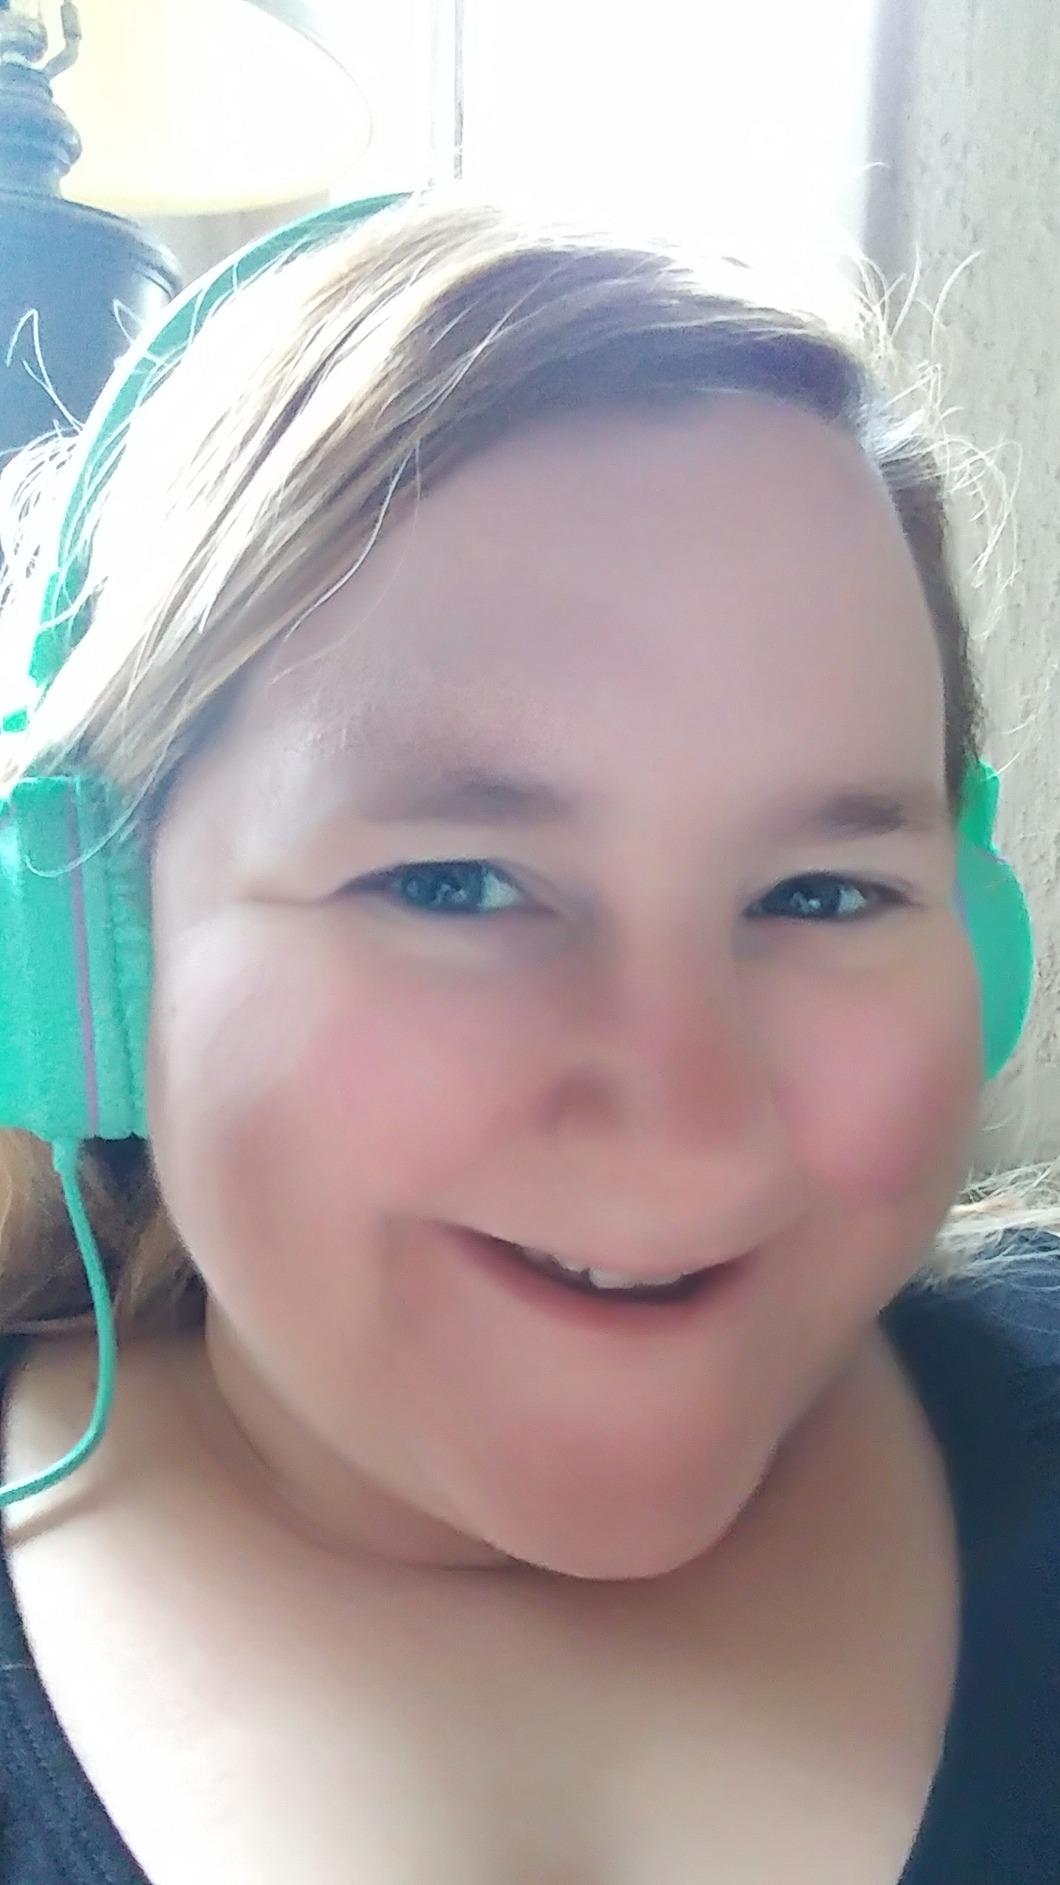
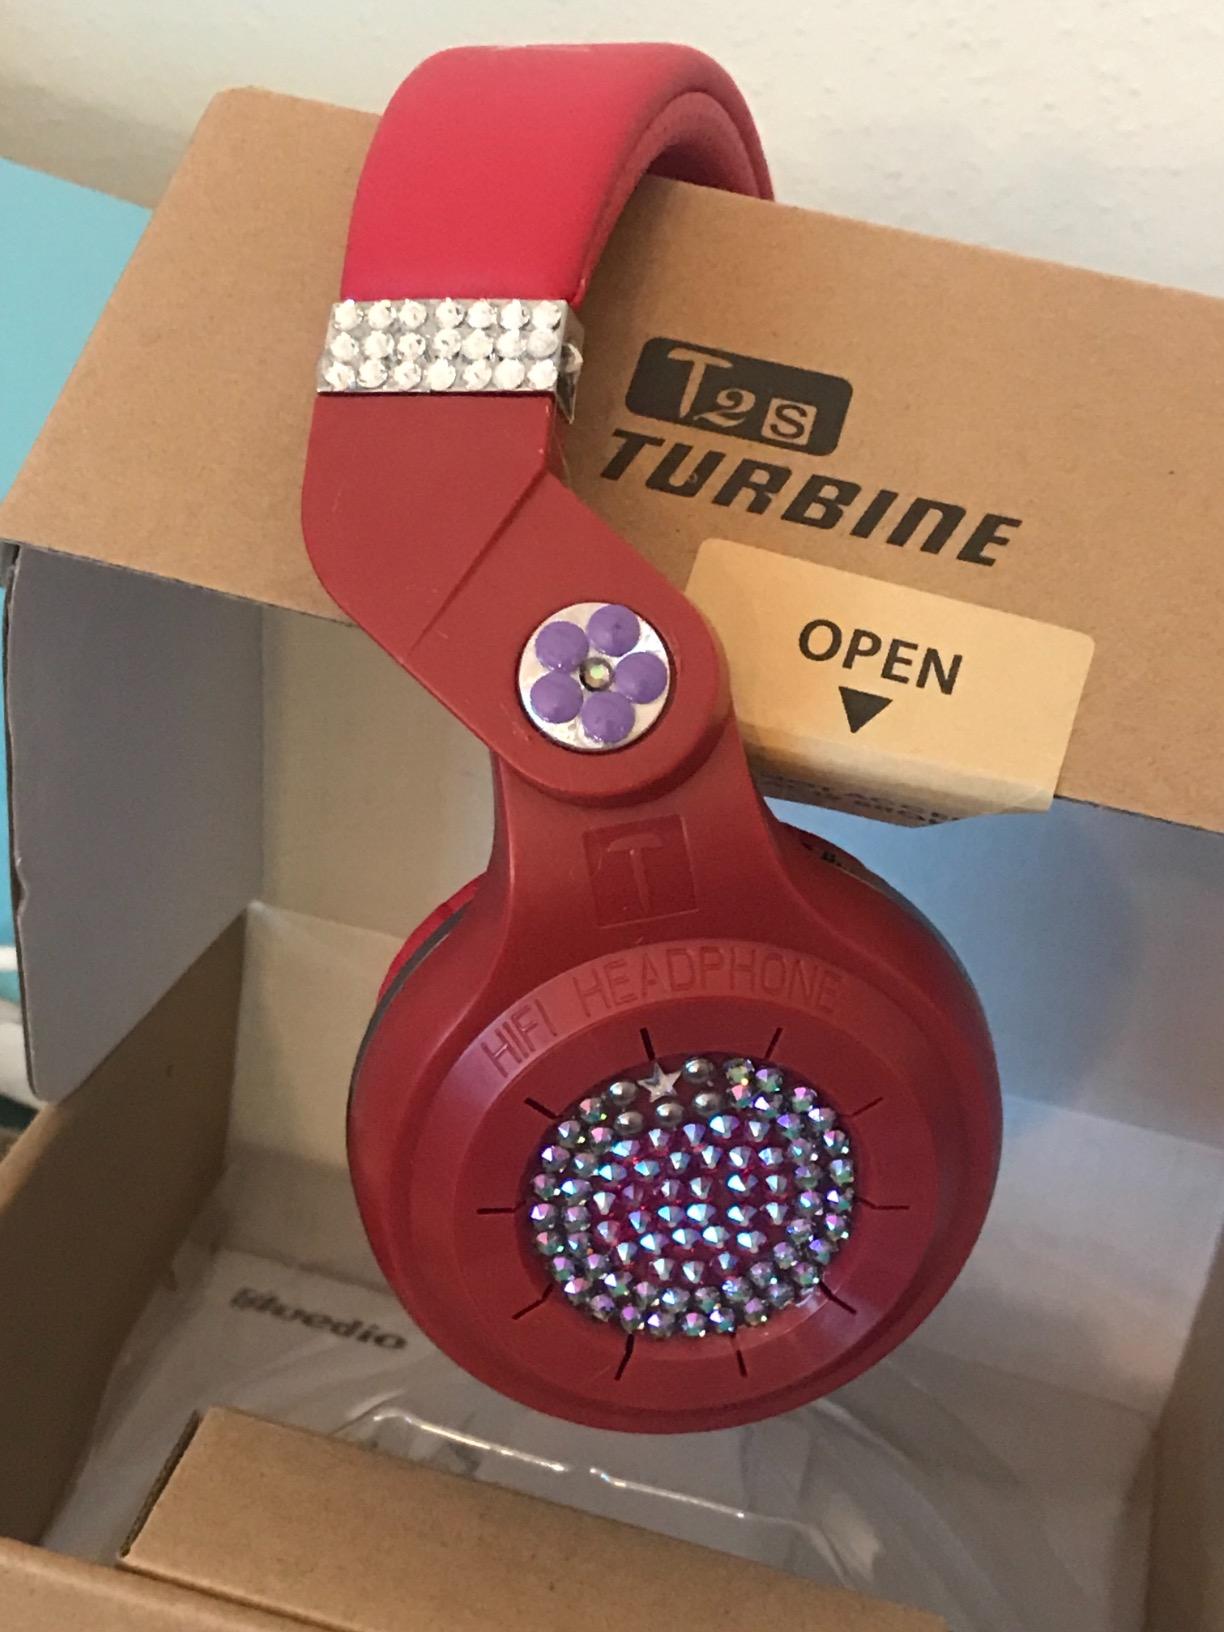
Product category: headphones
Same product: no